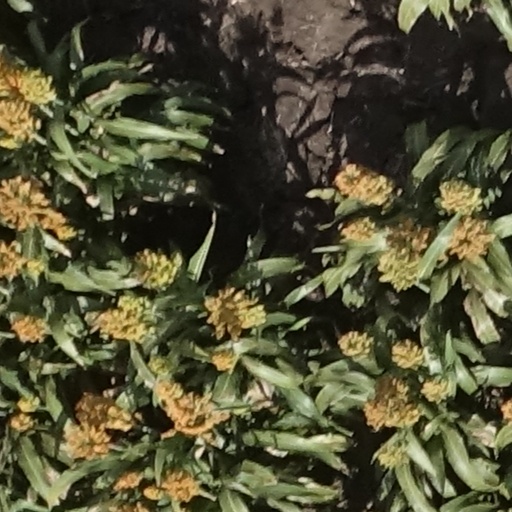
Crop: sorghum